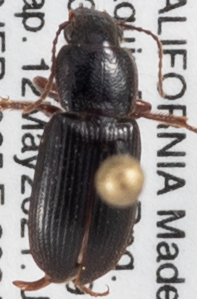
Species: Dicheirus piceus
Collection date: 2021-05-12 04:00:00
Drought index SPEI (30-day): -1.93
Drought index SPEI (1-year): -1.69
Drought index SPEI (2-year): -1.69